Presidency of Mary McAleese

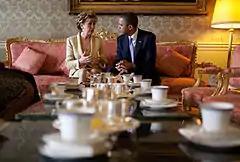
McAleese in discussion with US President Barack Obama at Áras an Uachtaráin on 23 May 2011

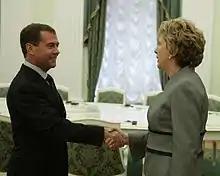
McAleese meets with President of Russia Dmitry Medvedev in 2010

She made an official visit to Russia, with Minister of State, Billy Kelleher, for four days in September 2010, and met with President of Russia Dmitry Medvedev. She spoke kindly of Mikhail Gorbachev, officially invited Medvedev to Ireland, and addressed students at a university in Saint Petersburg. She called for warmer relations between the European Union and Russia. On her state tour to Russia, highlighting the importance of competence, she launched an unprecedented attack on the Central Bank of Ireland, for their role in the financial crisis which resulted in tens of thousands of people in mortgage arrears.